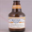
Label: bottle